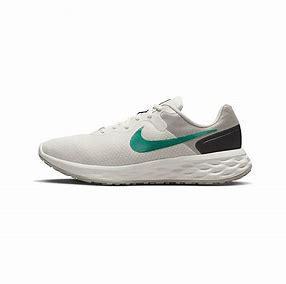
Brand: Nike
Model: Revolution 6 Next Nature